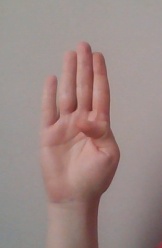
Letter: kaaf